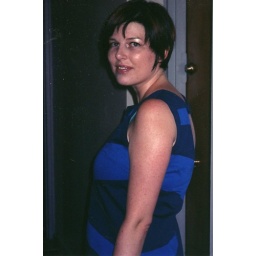
My beautiful daughter poses in her blue striped dress. Looking so european and beautiful.